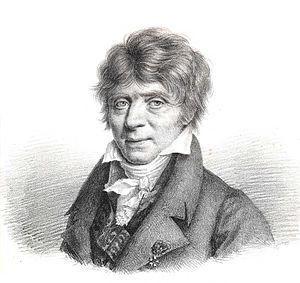
La rue de Prony est une voie du 17ᵉ arrondissement de Paris allant de la place Pereire au parc Monceau.
Gaspard-Gustave de Coriolis est un mathématicien et ingénieur français, né le 21 mai 1792 à Paris où il est mort le 19 septembre 1843.
L'hôtel du Châtelet est un bâtiment néoclassique situé au 127, rue de Grenelle, dans le 7ᵉ arrondissement de Paris.